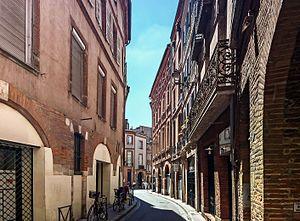
La rue des Paradoux est une rue du centre historique de Toulouse, en France. Elle se situe à la limite du quartier des Carmes, dans le secteur 1 de la ville, et appartient au secteur sauvegardé de Toulouse.